Real estate economics

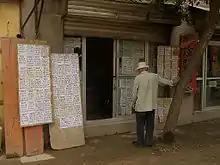
A customer perusing real estate listings at an agent's office in Linxia City, China

Real estate economics is the application of economic techniques to real estate markets. It aims to describe and predict economic patterns of supply and demand. The closely related field of housing economics is narrower in scope, concentrating on residential real estate markets, while the research on real estate trends focuses on the business and structural changes affecting the industry. Both draw on partial equilibrium analysis (supply and demand), urban economics, spatial economics, basic and extensive research, surveys, and finance.